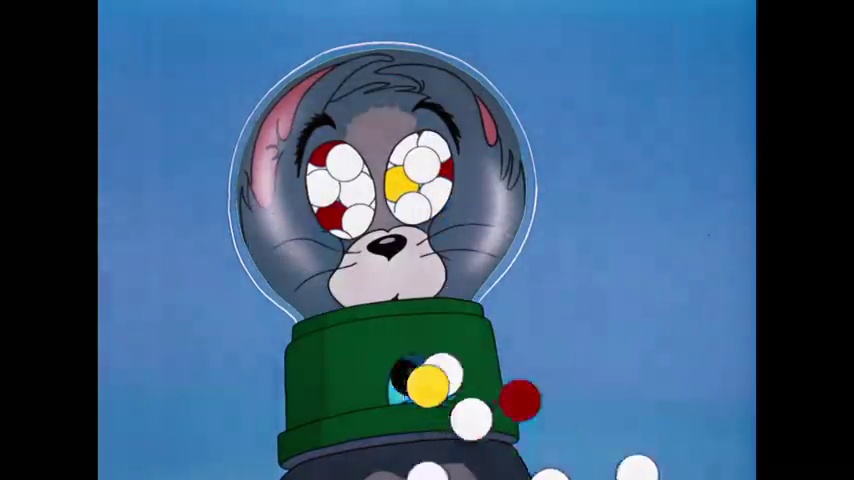
Portrait style: Cartoon Portrait